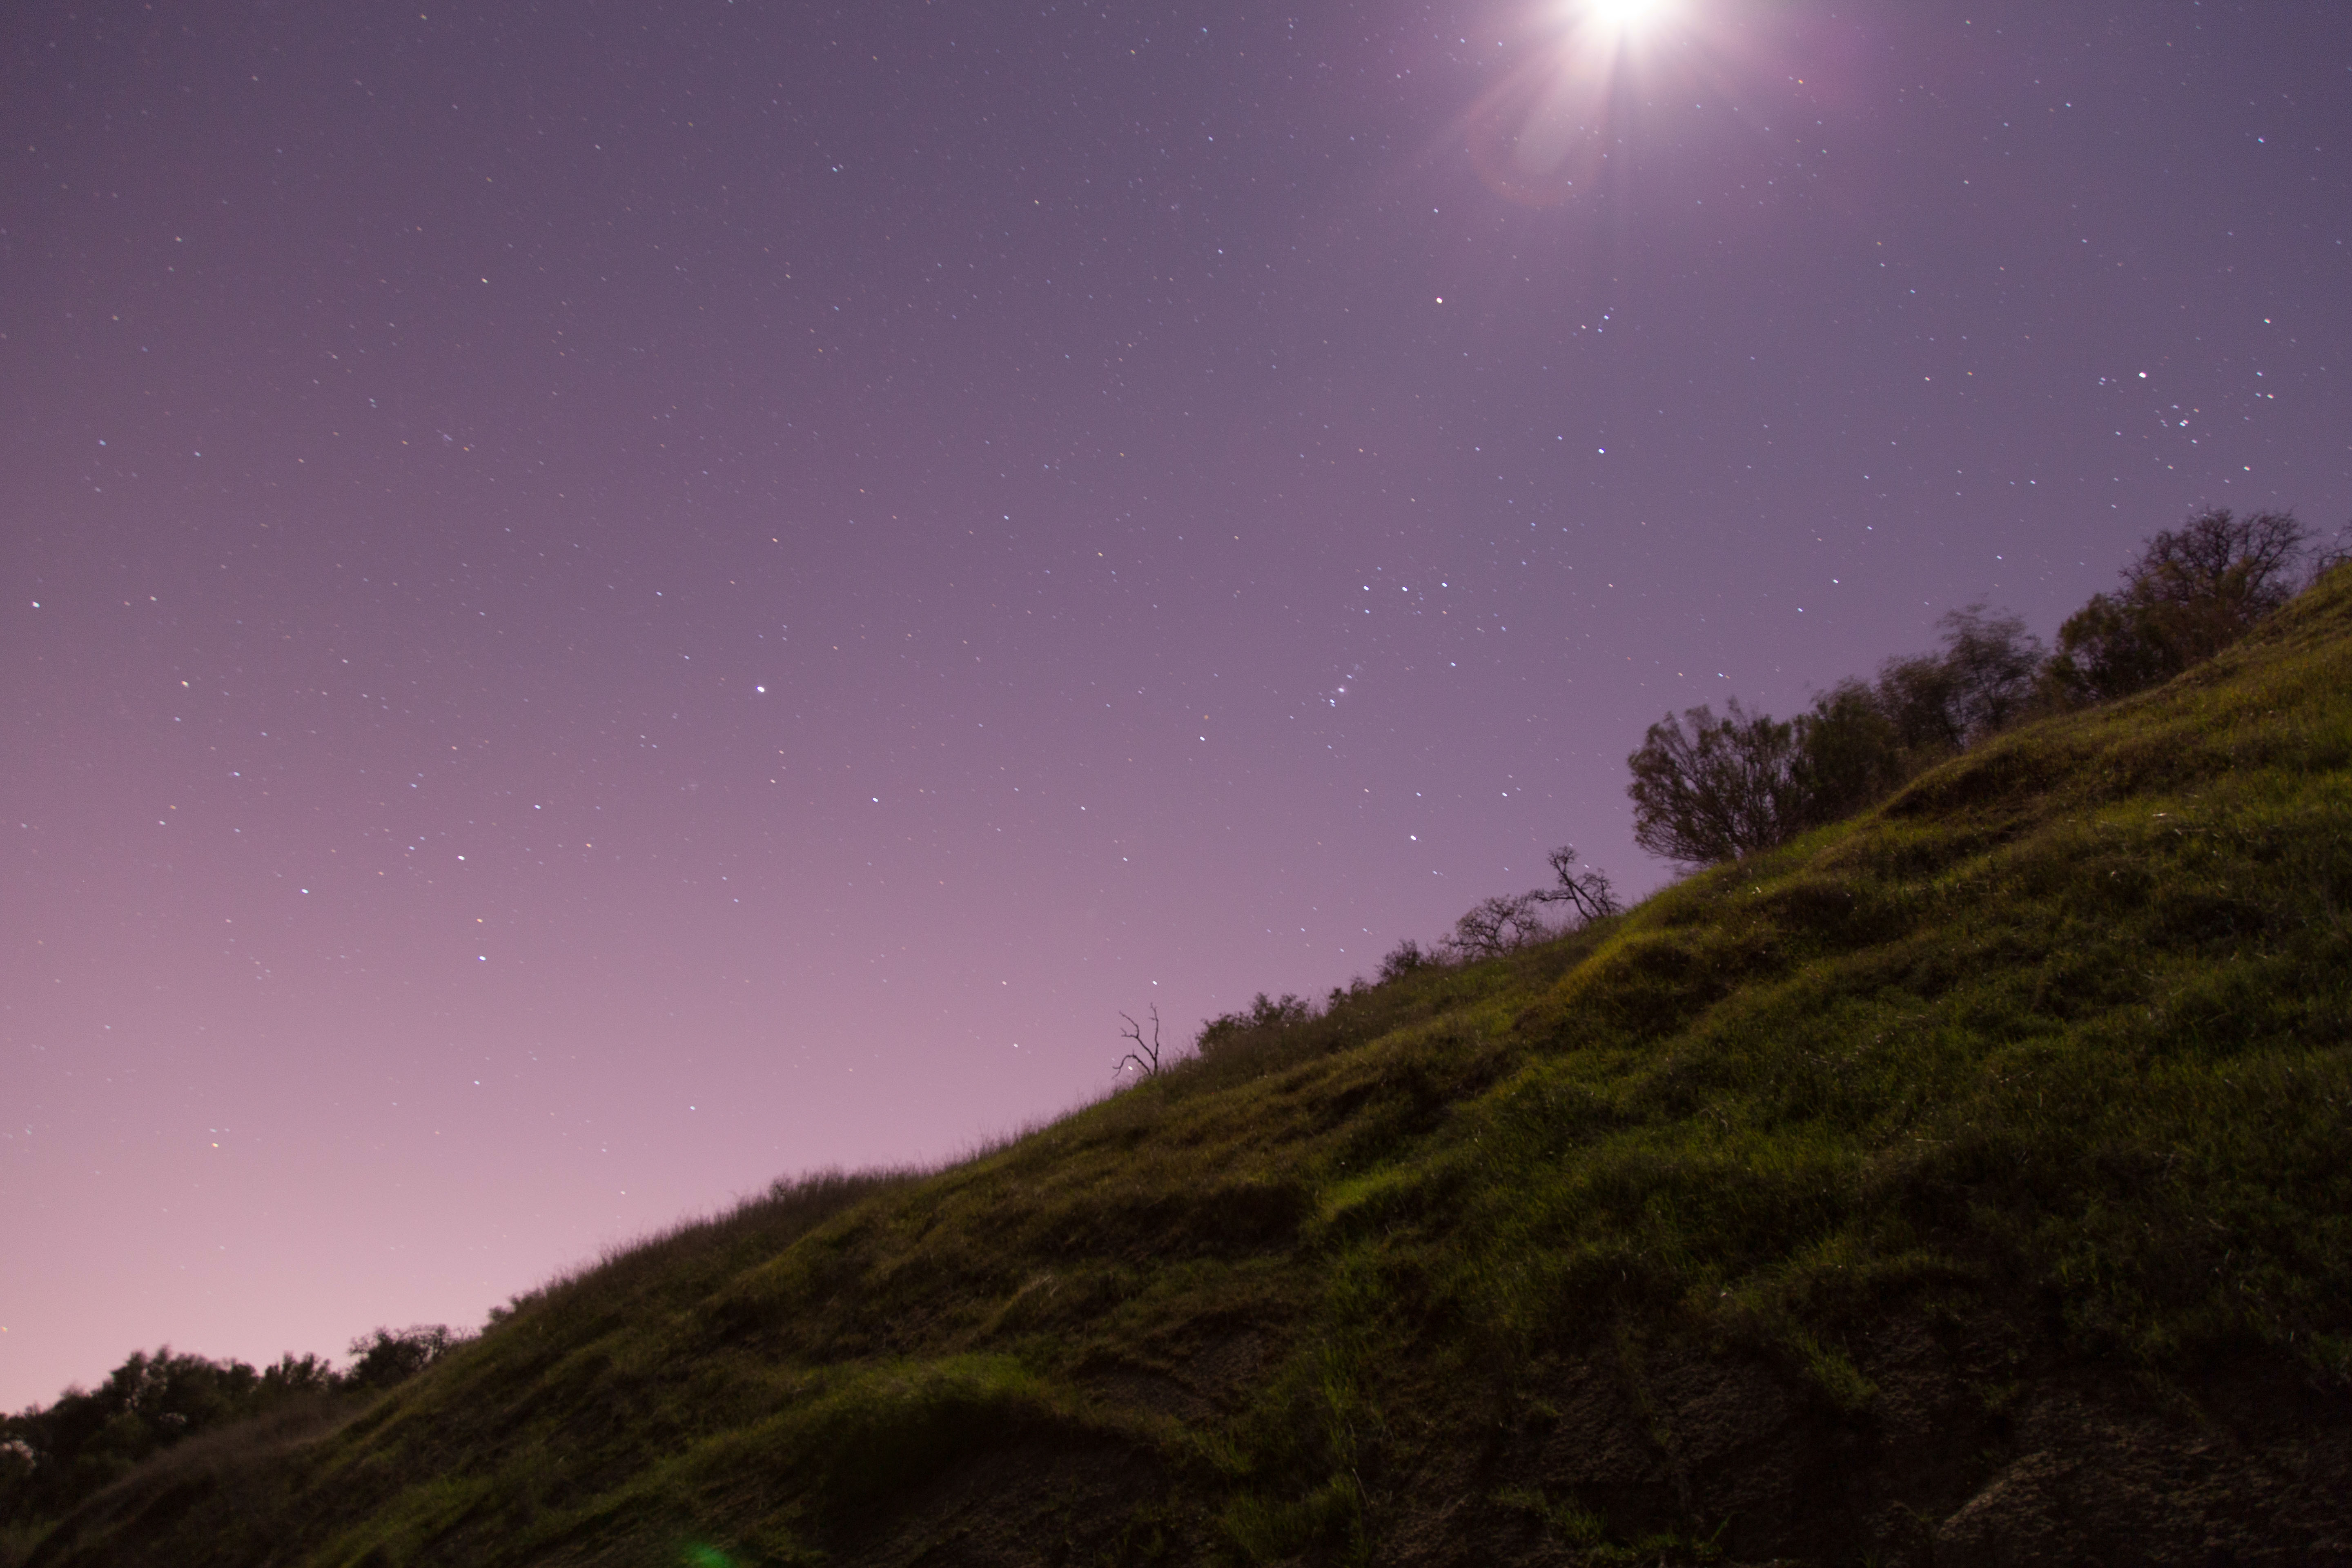
sky, night, star, atmosphere, darkness, galaxy, aurora, astronomy, stars, astronomical object